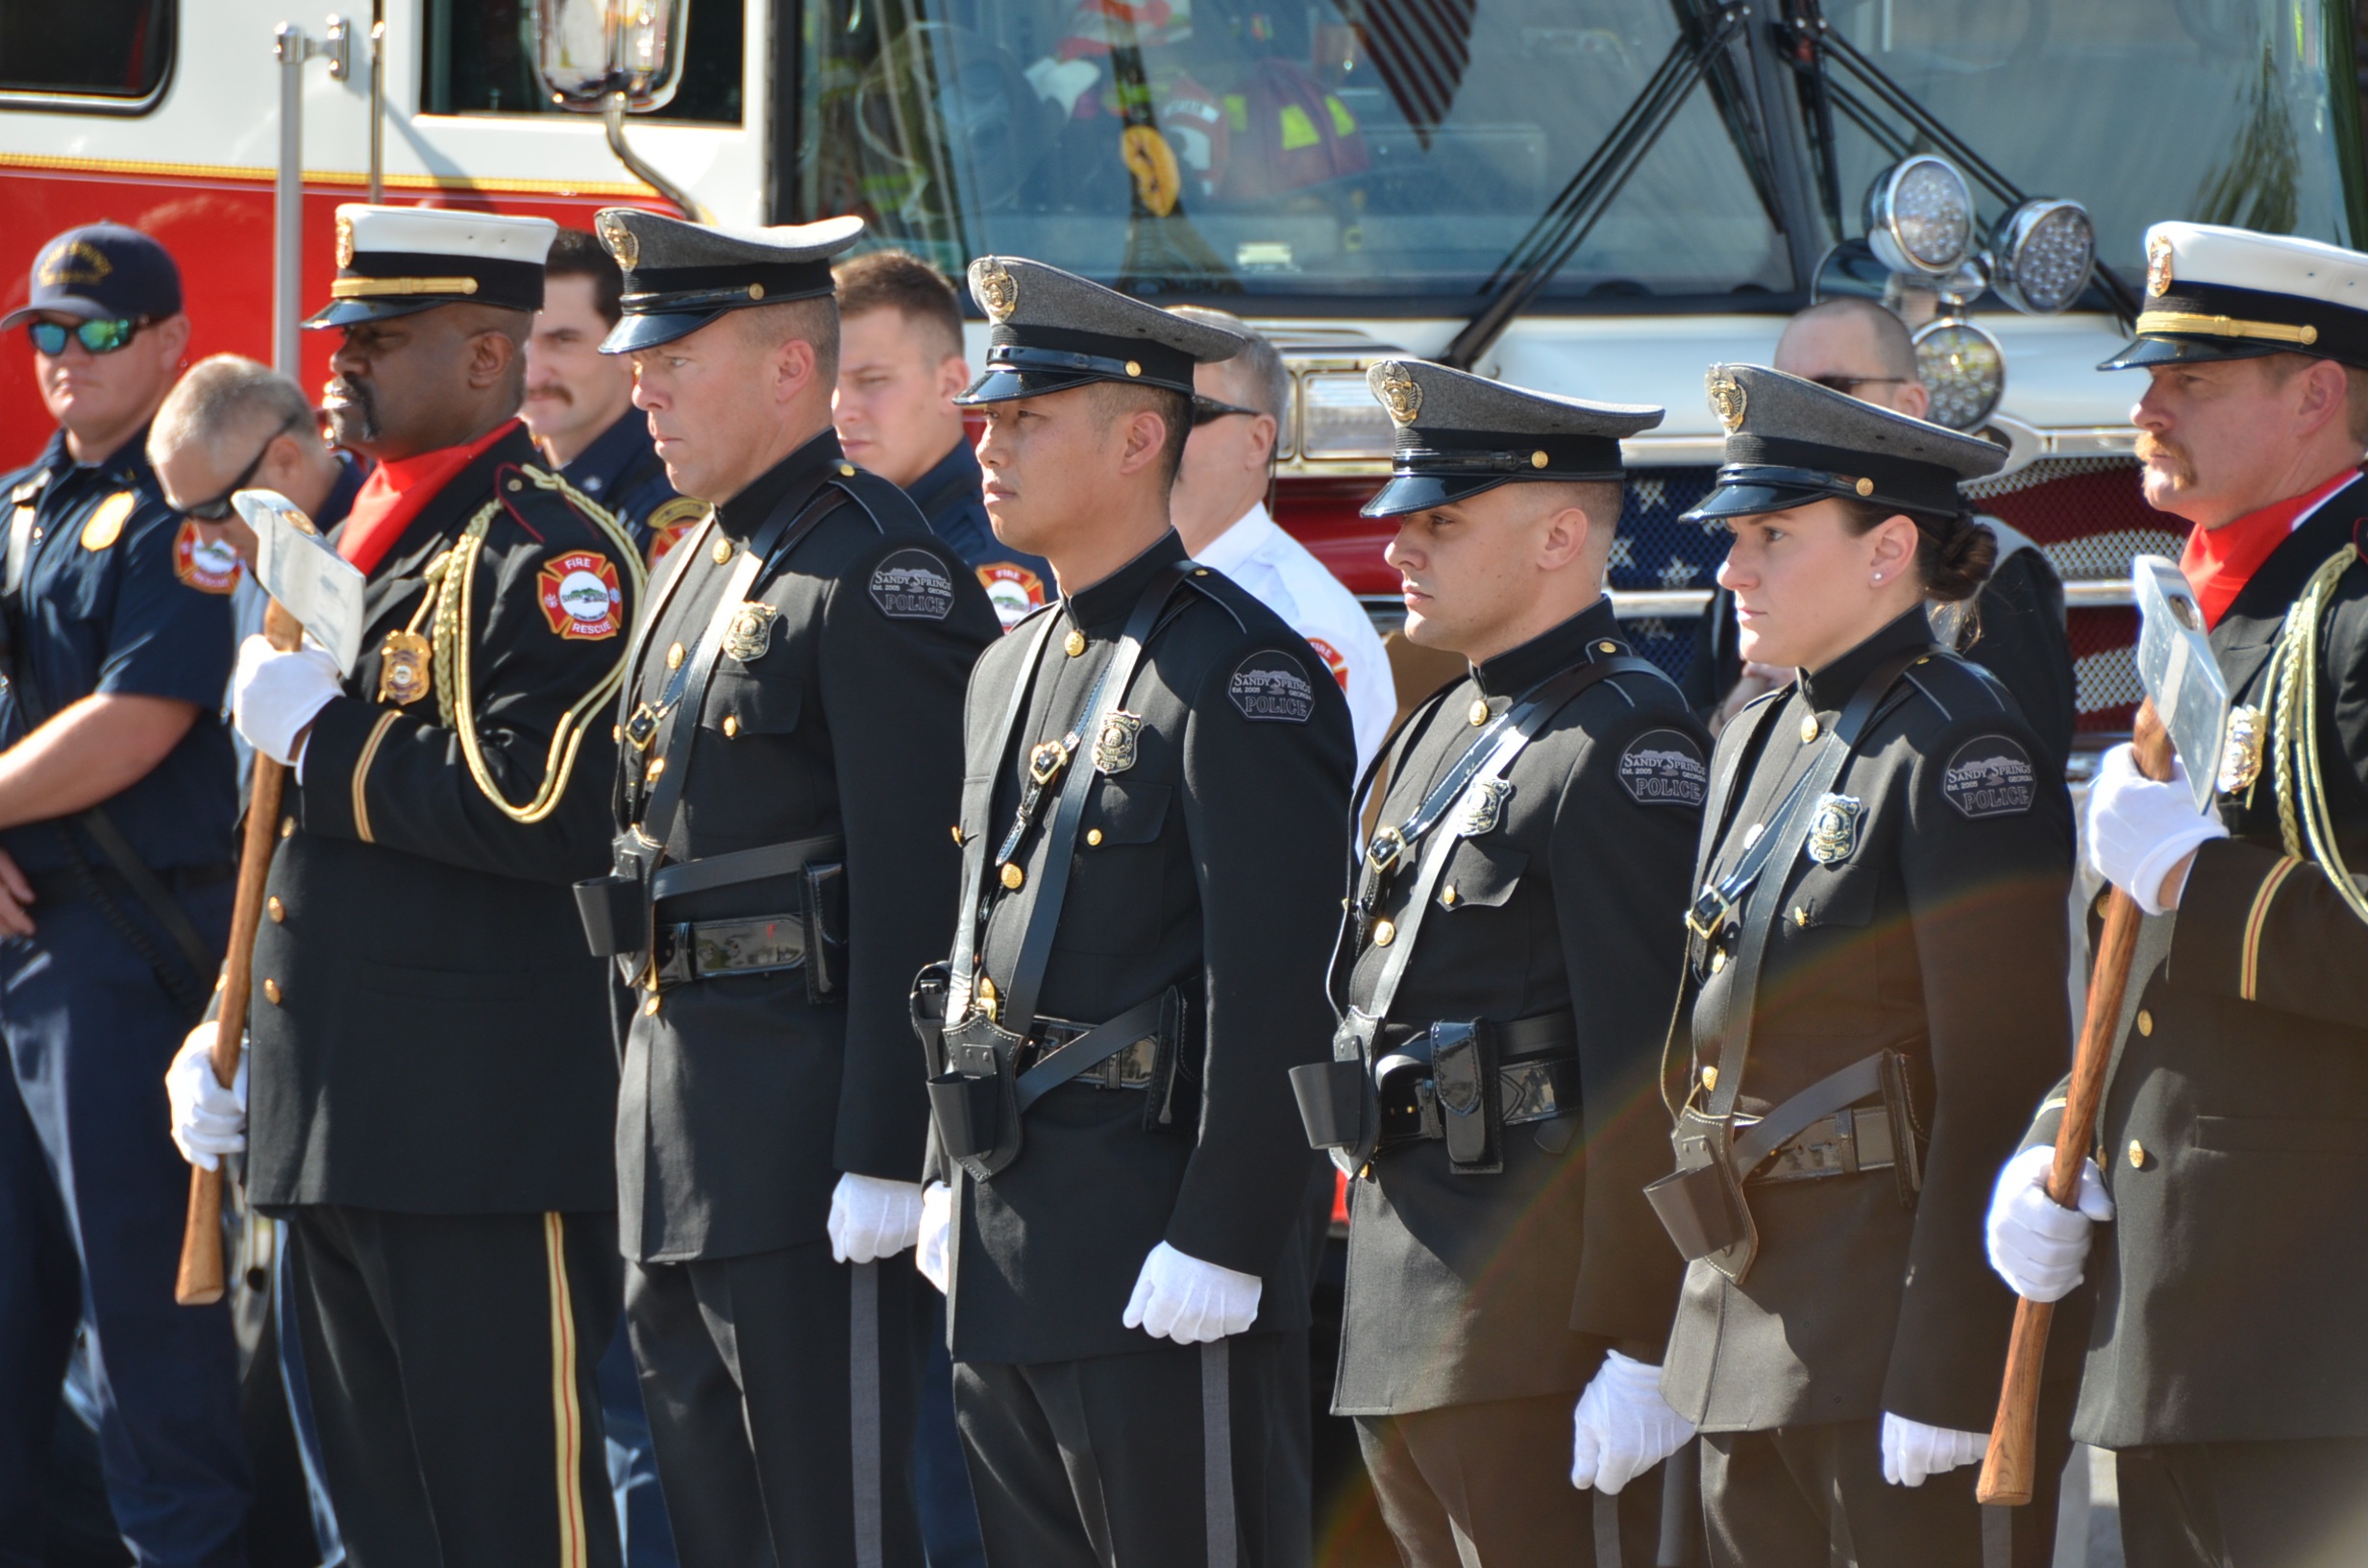
person, military, soldier, army, profession, navy, marching, troop, staff, air force, military police, military officer, military person